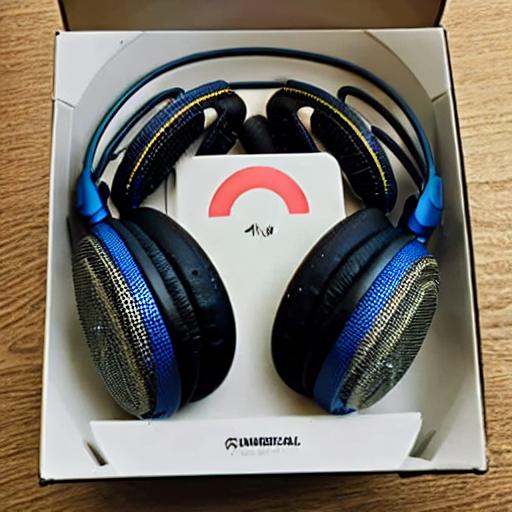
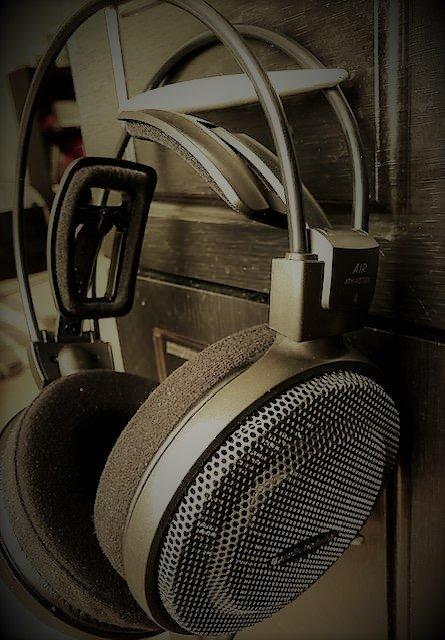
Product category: headphones
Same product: no